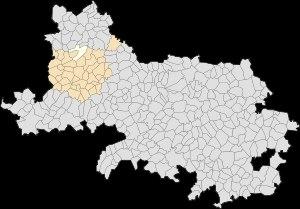
Hernicourt est une commune française située dans le département du Pas-de-Calais en région Hauts-de-France.